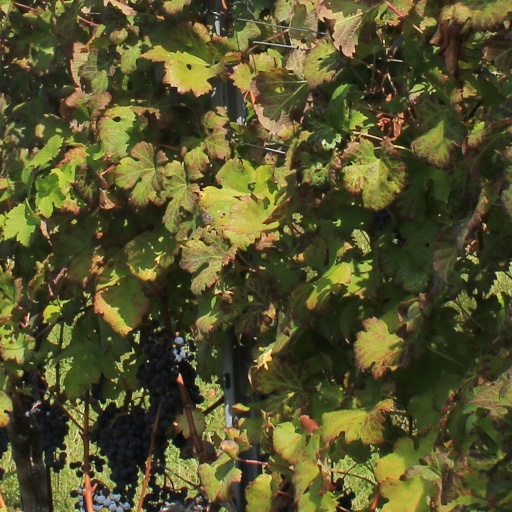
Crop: grape